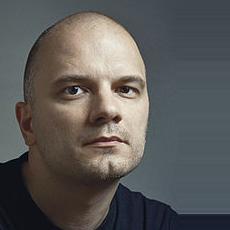
Age: 35